Question: Please indicate a possible affordance area of baseball bat that can be used for holding
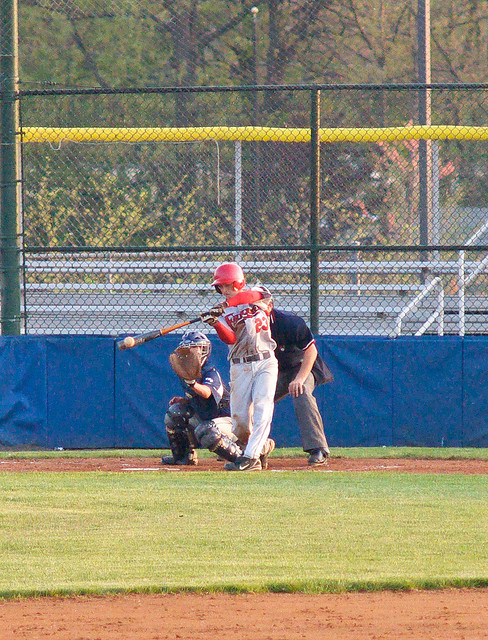
Answer: [191.368, 298.947, 229.263, 331.228]